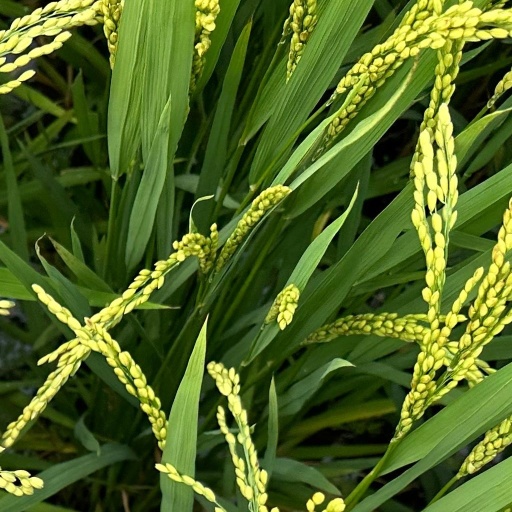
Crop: rice